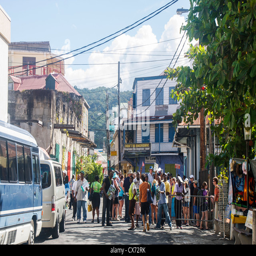
a crowd of street vendors and taxi drivers